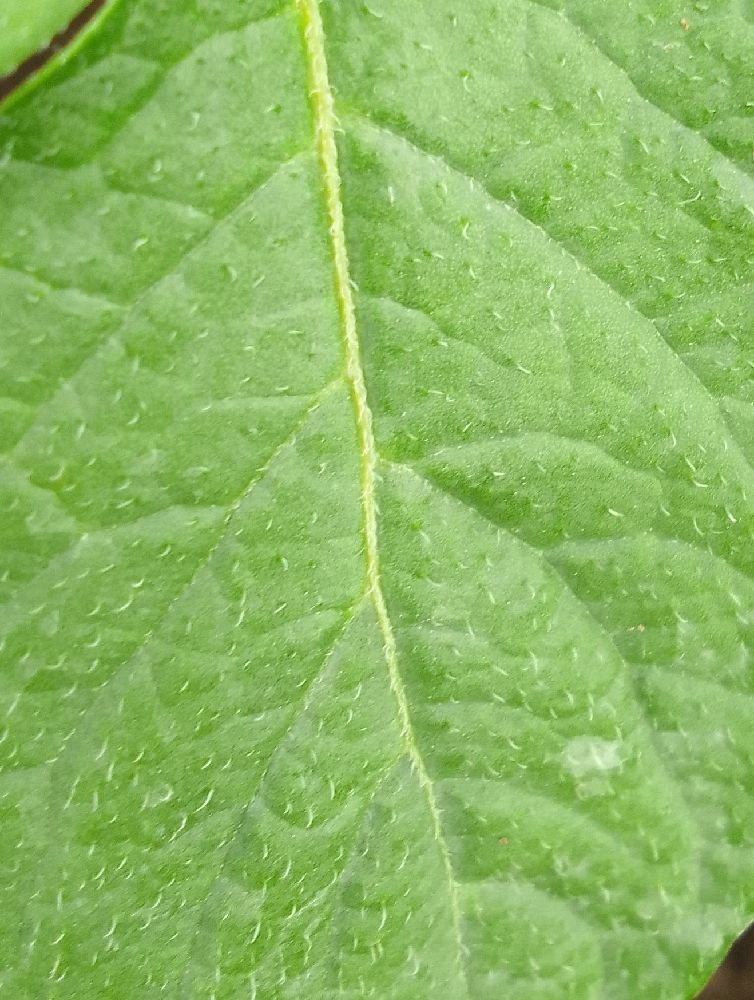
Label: Healthy